Photography in Denmark

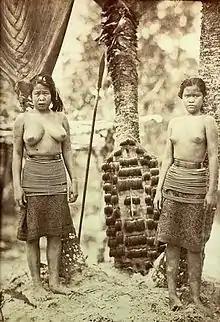
Dayak women from Borneo by Kristen Feilberg (1860s)

Christian Hedemann (1852–1932) counts as among the earliest Danish photographers who emigrated the farthest distance. Though educated in Denmark, he left Copenhagen in 1878 and settled in Hawaii. Primarily occupied as a mechanical engineer at the Hana Sugar Plantation, Island of Maui, and later as a technical manager at the Honolulu Iron Works, as an avid amateur photographer he helped found the Hawaiian Camera Club (1889–1893). He became an American citizen in 1903 and in 1909 accepted an appointment as Danish Consul. His remarkable photographs of the Hawaiian royal family and native social elites remain as some of the earliest images available of pre-annexed Hawaii.